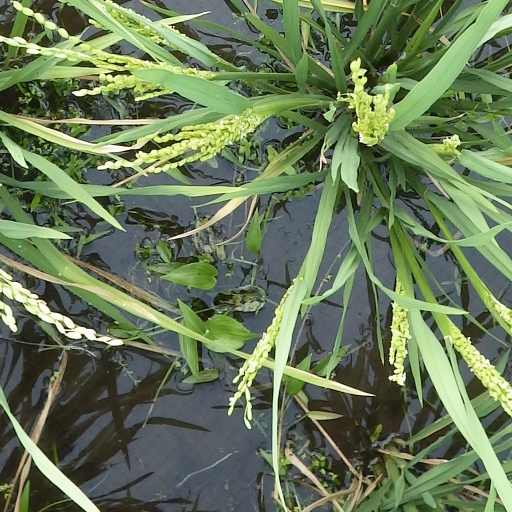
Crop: rice